Latvian War Museum

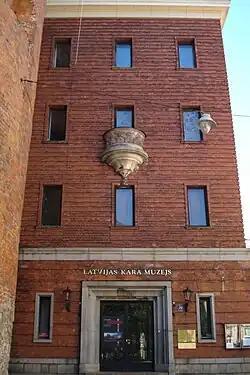
Entrance of the Latvian War Museum

The Latvian War Museum is a military museum in Riga, the capital of Latvia.